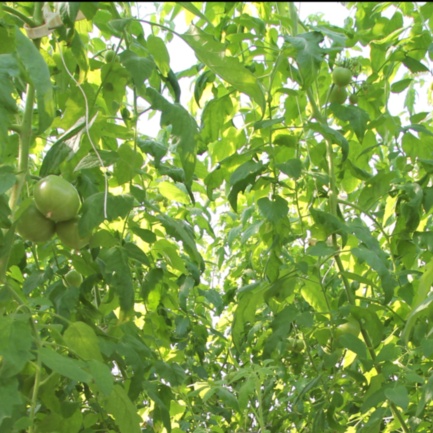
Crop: tomato